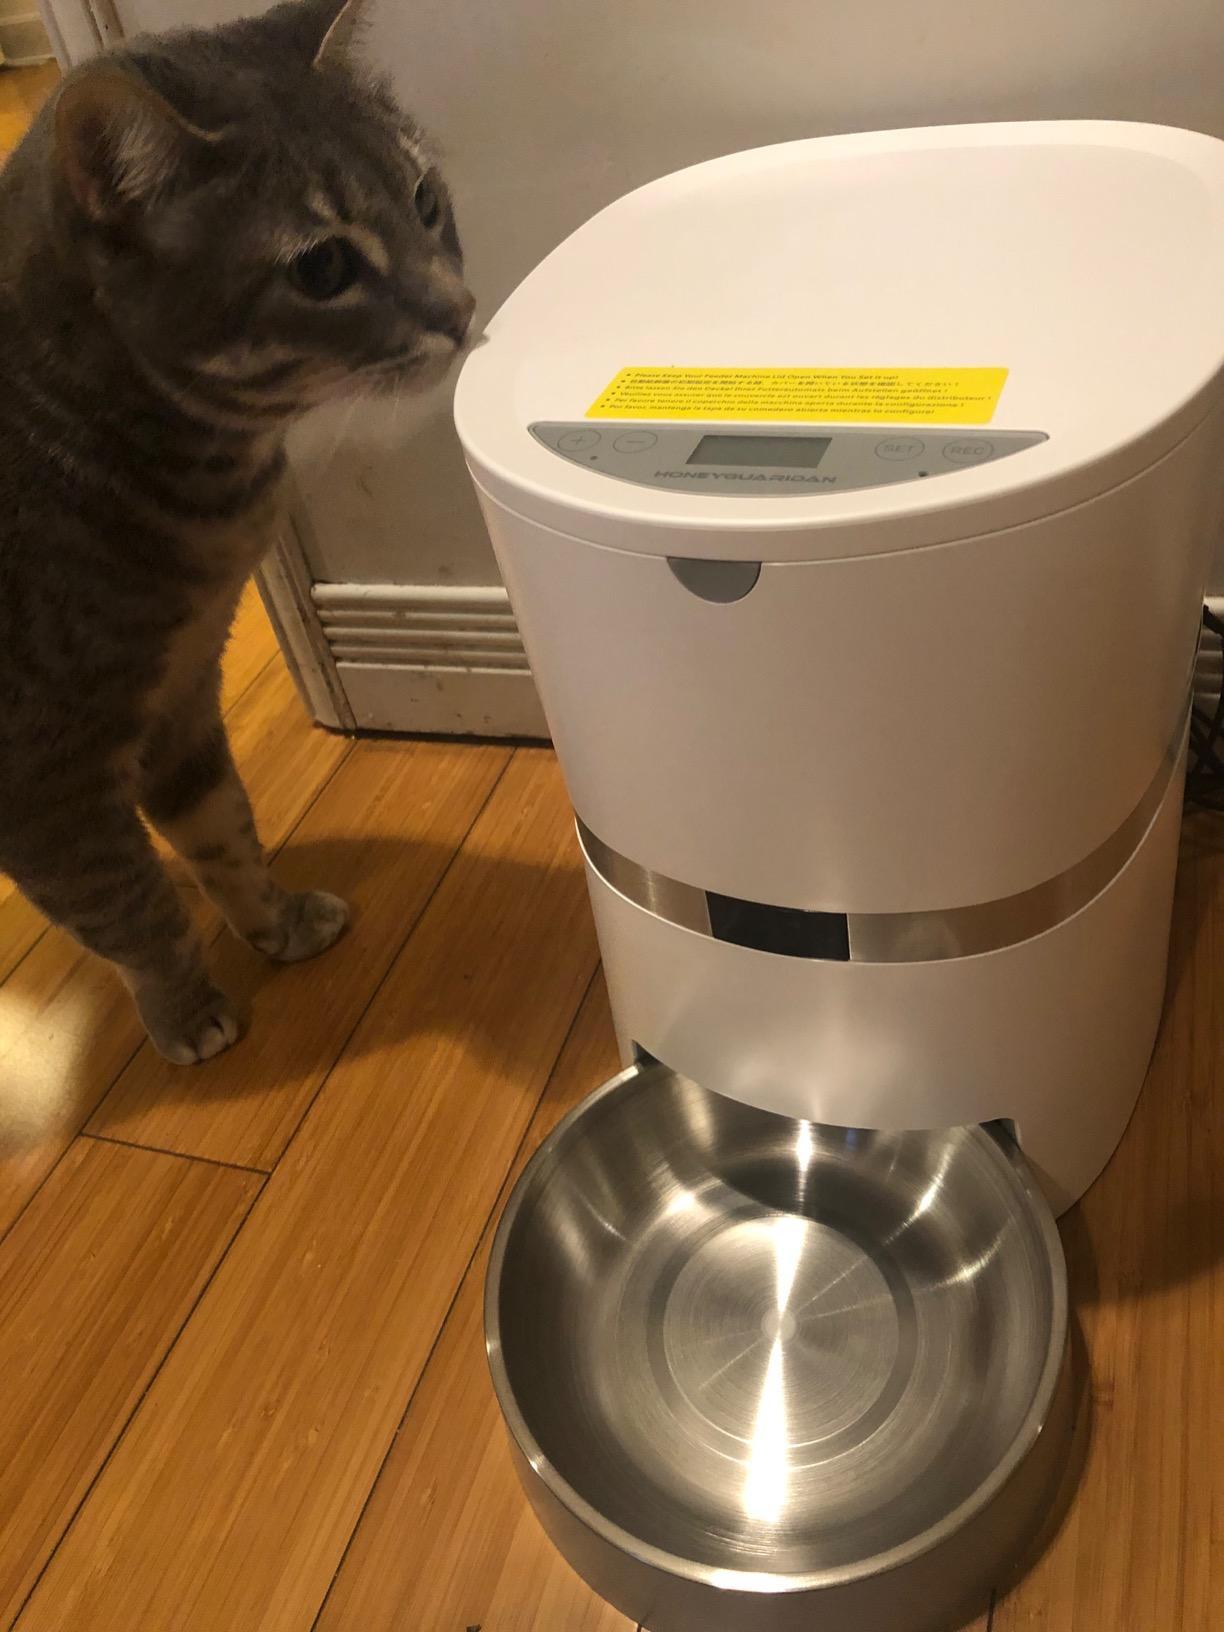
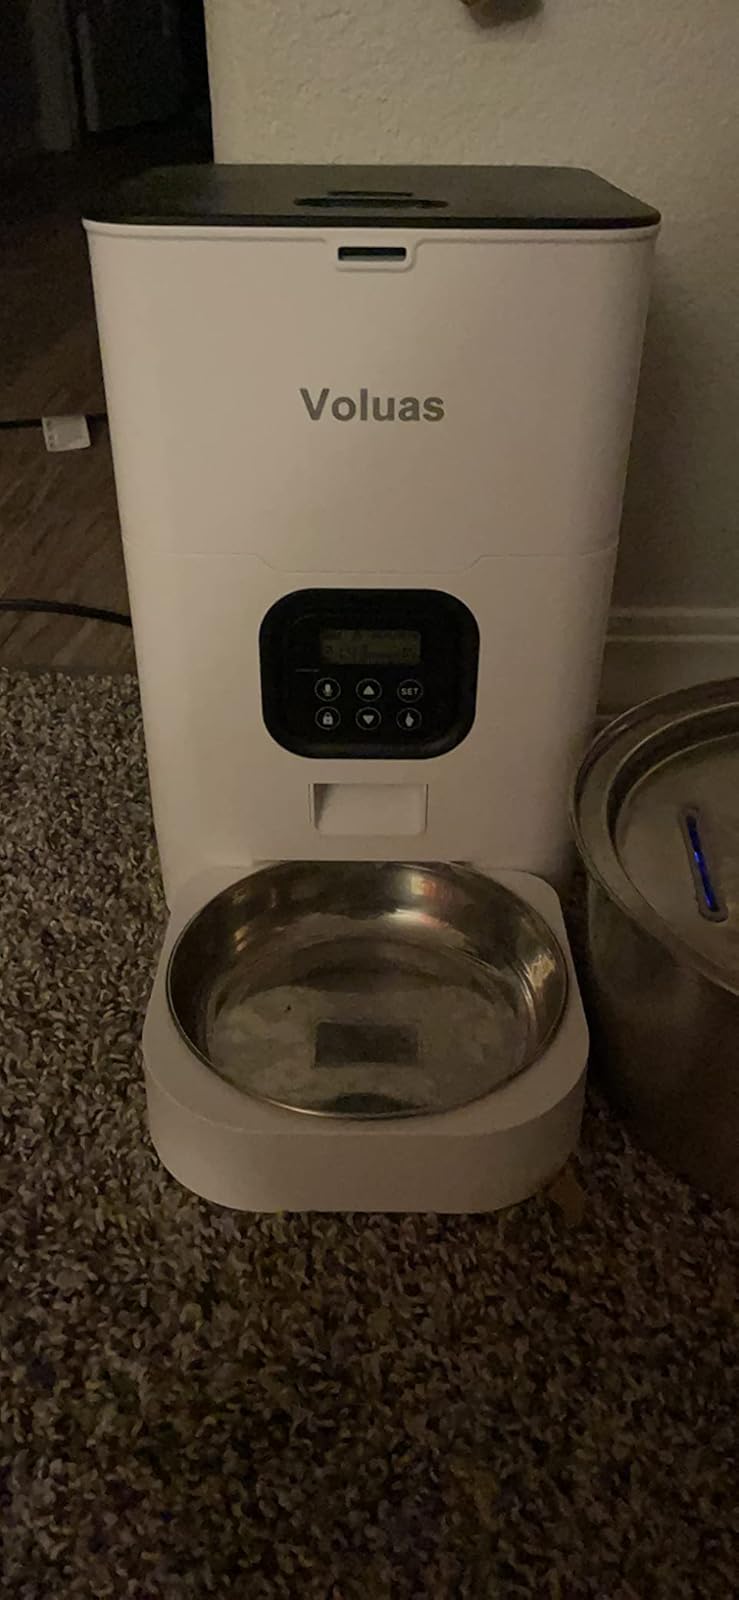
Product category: items_feeder
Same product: no